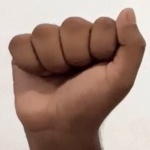
ASL sign: A